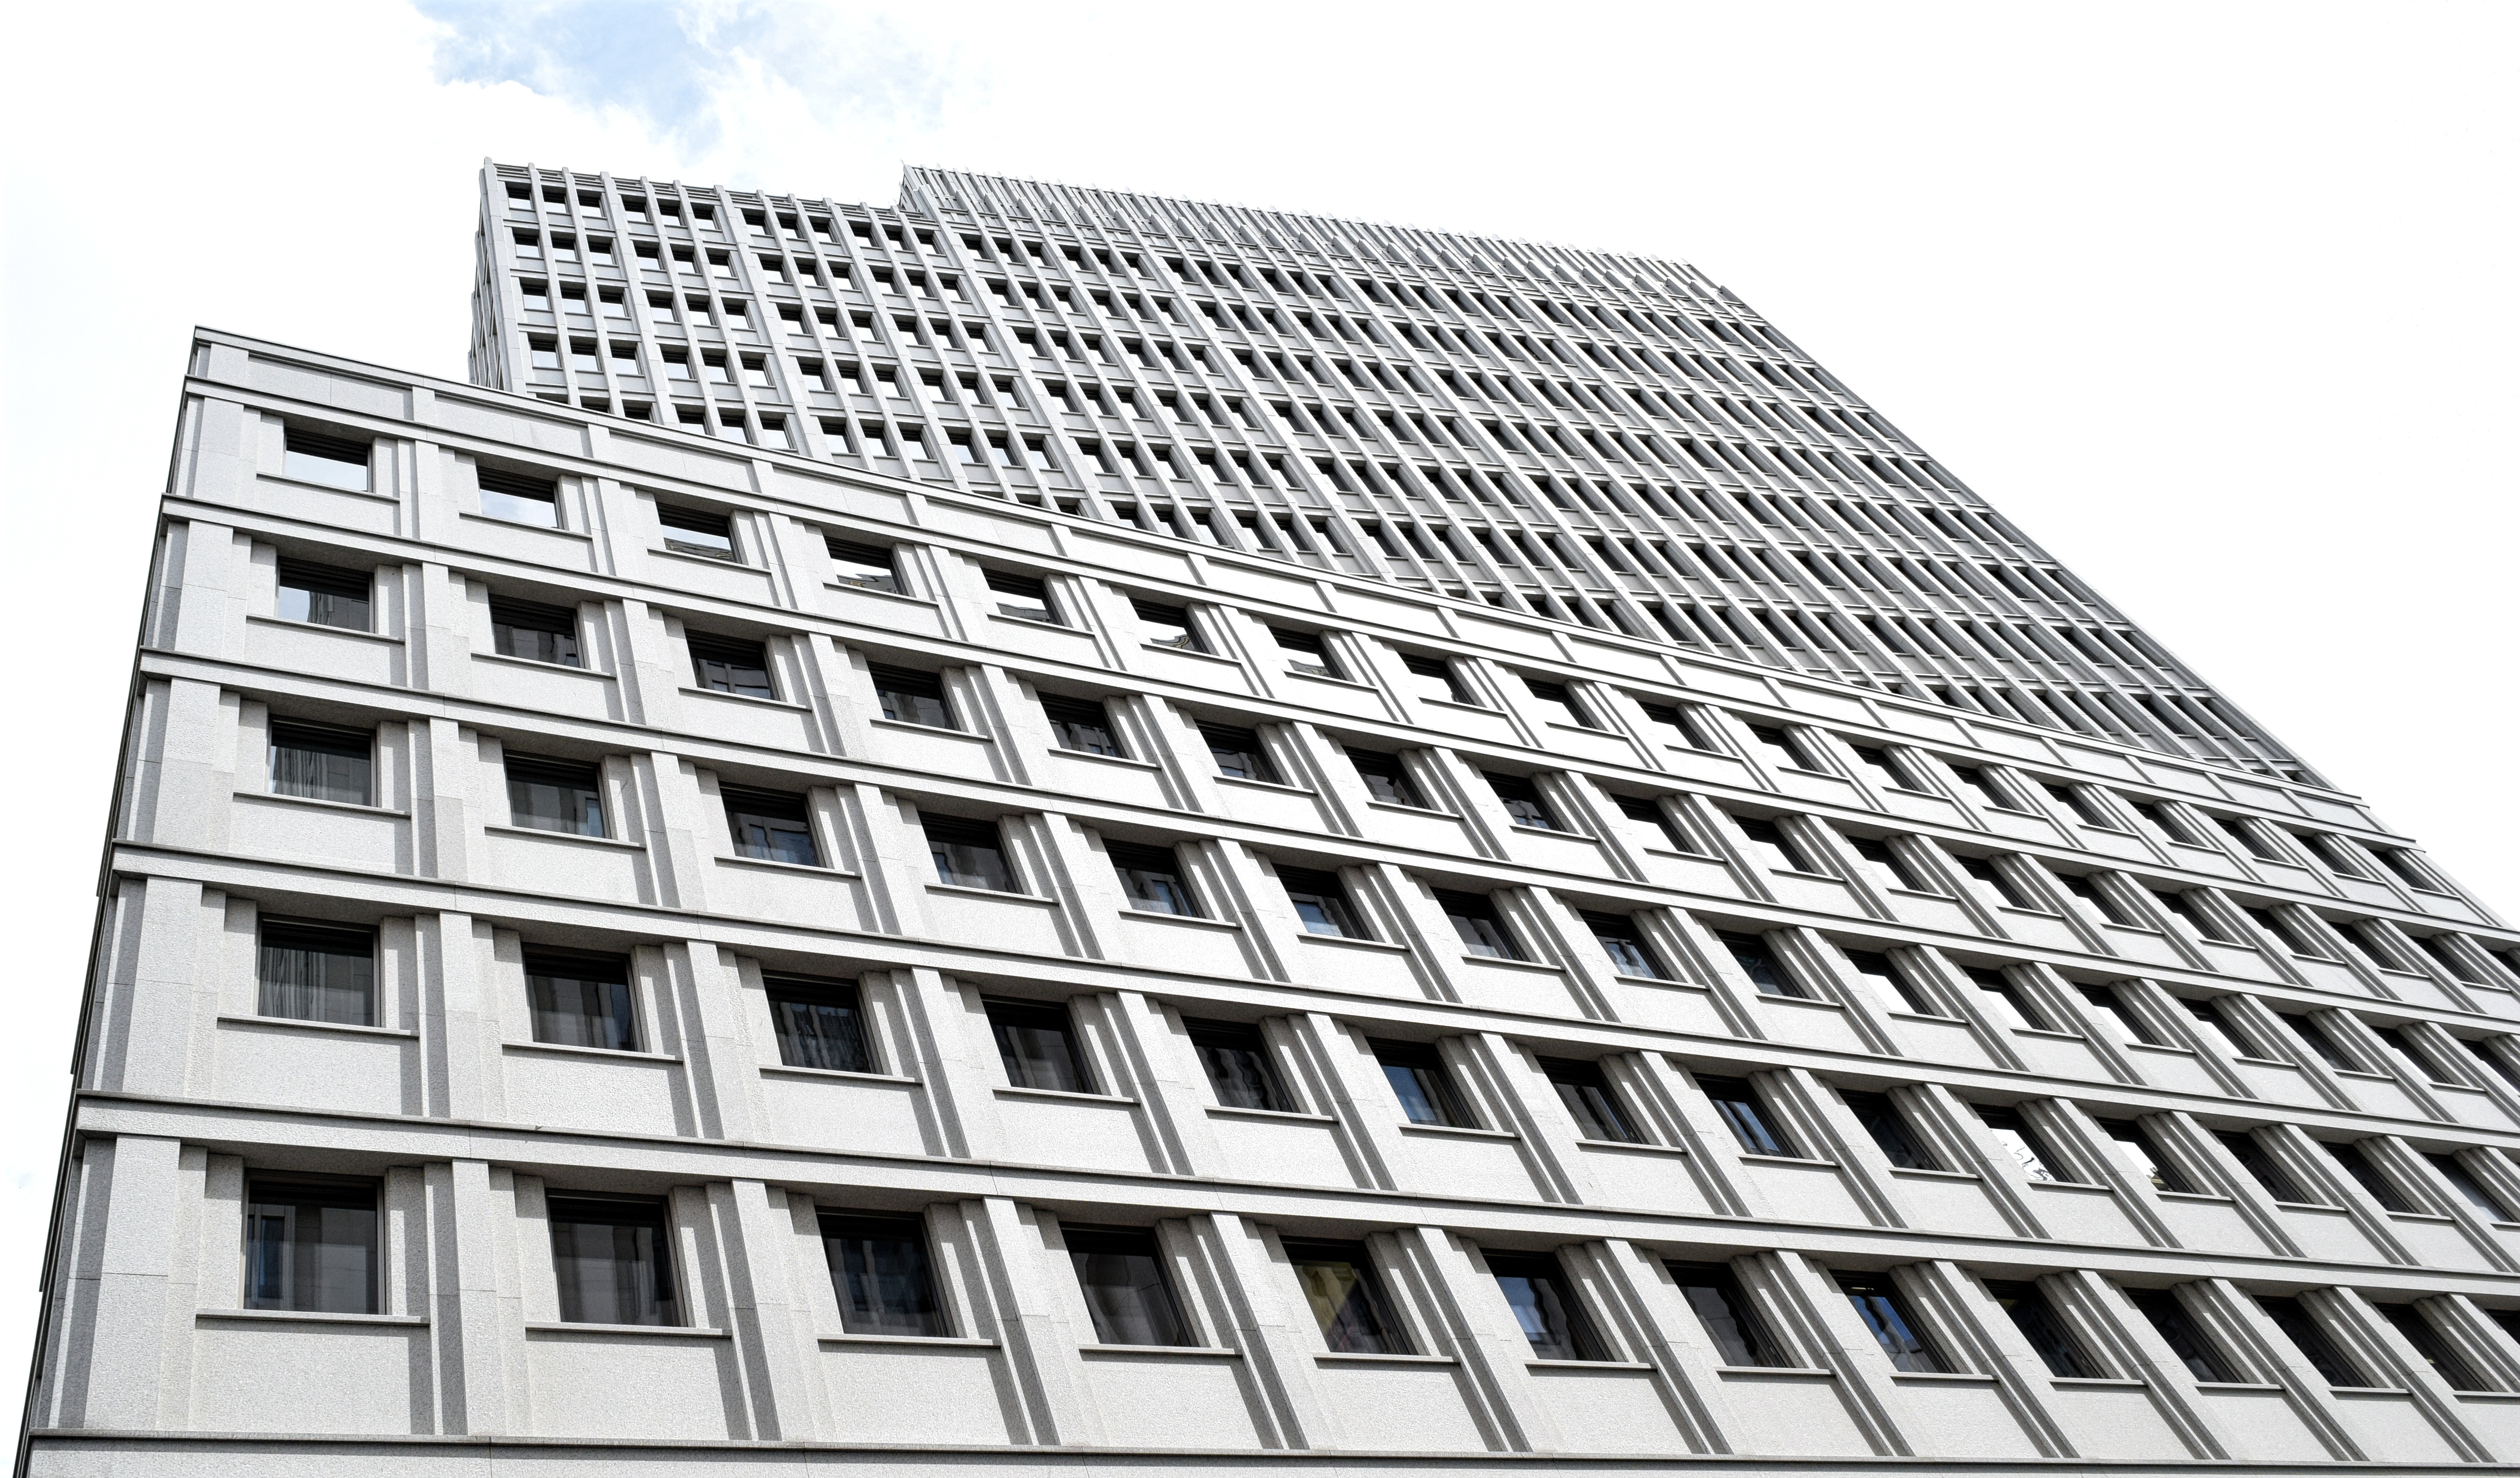
tower block, skyscraper, building, commercial building, architecture, facade, brutalist architecture, condominium